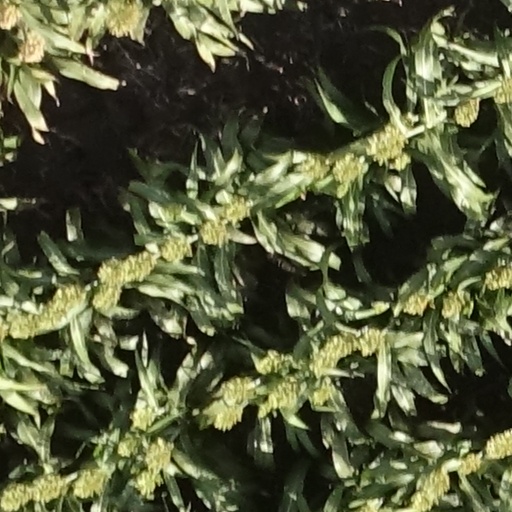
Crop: sorghum